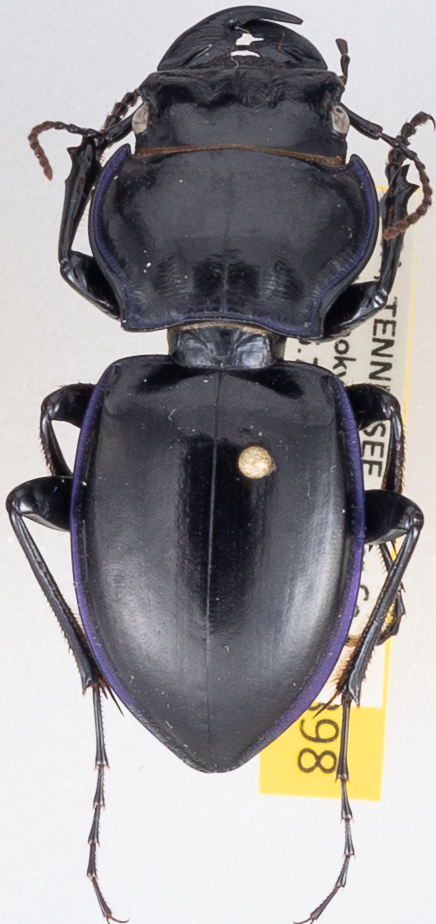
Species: Pasimachus punctulatus
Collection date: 2019-05-14
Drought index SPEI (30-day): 1.132
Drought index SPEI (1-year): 2.09
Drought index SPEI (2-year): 2.09